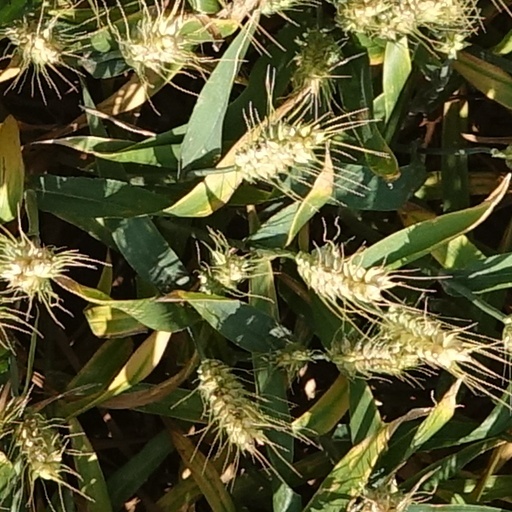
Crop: wheat